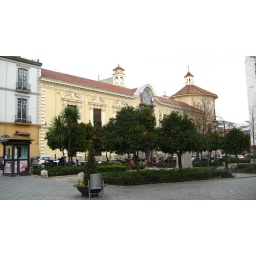
orange trees are everywhere - even in the shopping district. they definitely add &amp;quot;the spice of life&amp;quot; wherever they go.